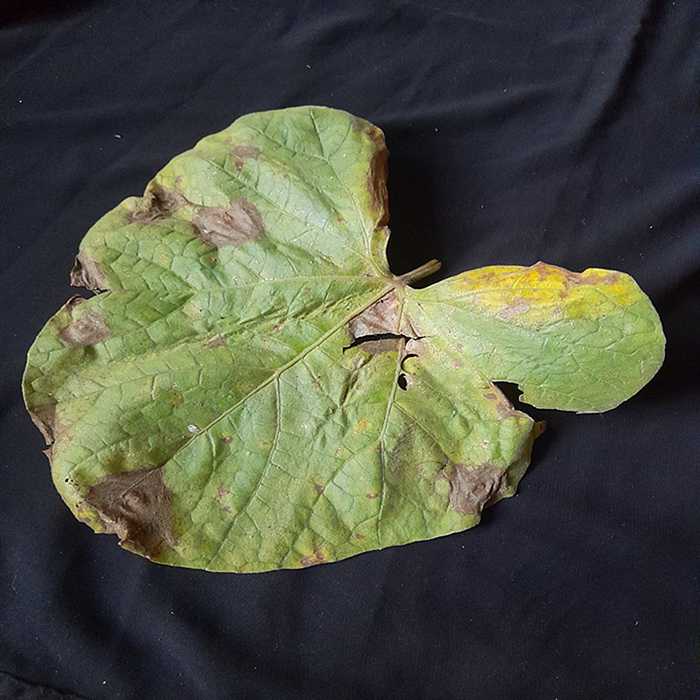
Plant: Bottle gourd
Label: Downey mildew